Manon Fokke

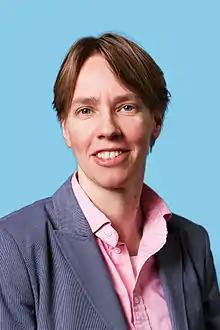
Manon Fokke

Hermanna (Manon) Fokke (born 16 January 1976 in Vriezenveen) is a Dutch politician. As a member of the Labour Party (Partij van de Arbeid) was an MP between 20 September 2012 and 23 March 2017. Previously she was a member of the municipal council of Maastricht from 2006 to 2012.